History of Honduras (to 1838)

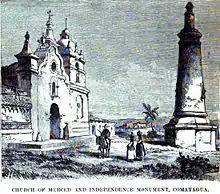
Comayagua after the independence.

The cattle industry was probably the most important agricultural activity. Much of the cattle industry was on a small scale, but by 1714 six ranchers in the areas of the present-day departments of Yoro and Olancho owned over 1,000 head of cattle each. Some of the cattle were driven to Guatemala for sale. Such sales, however, occasionally produced meat shortages in Honduras and led to conflicts between Guatemalan and Honduran provincial officials.